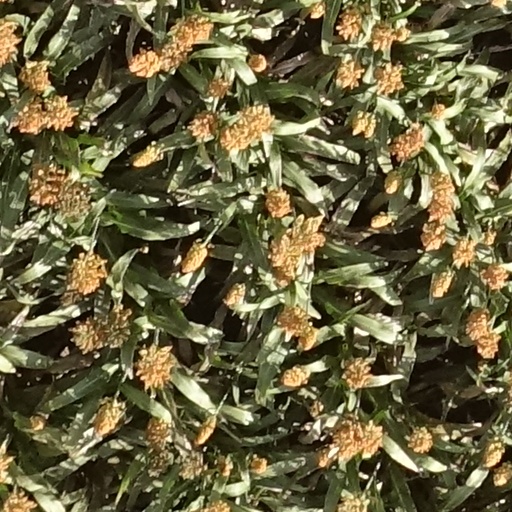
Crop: sorghum